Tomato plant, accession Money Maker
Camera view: bottom (45 deg); turntable rotation: 300 degrees
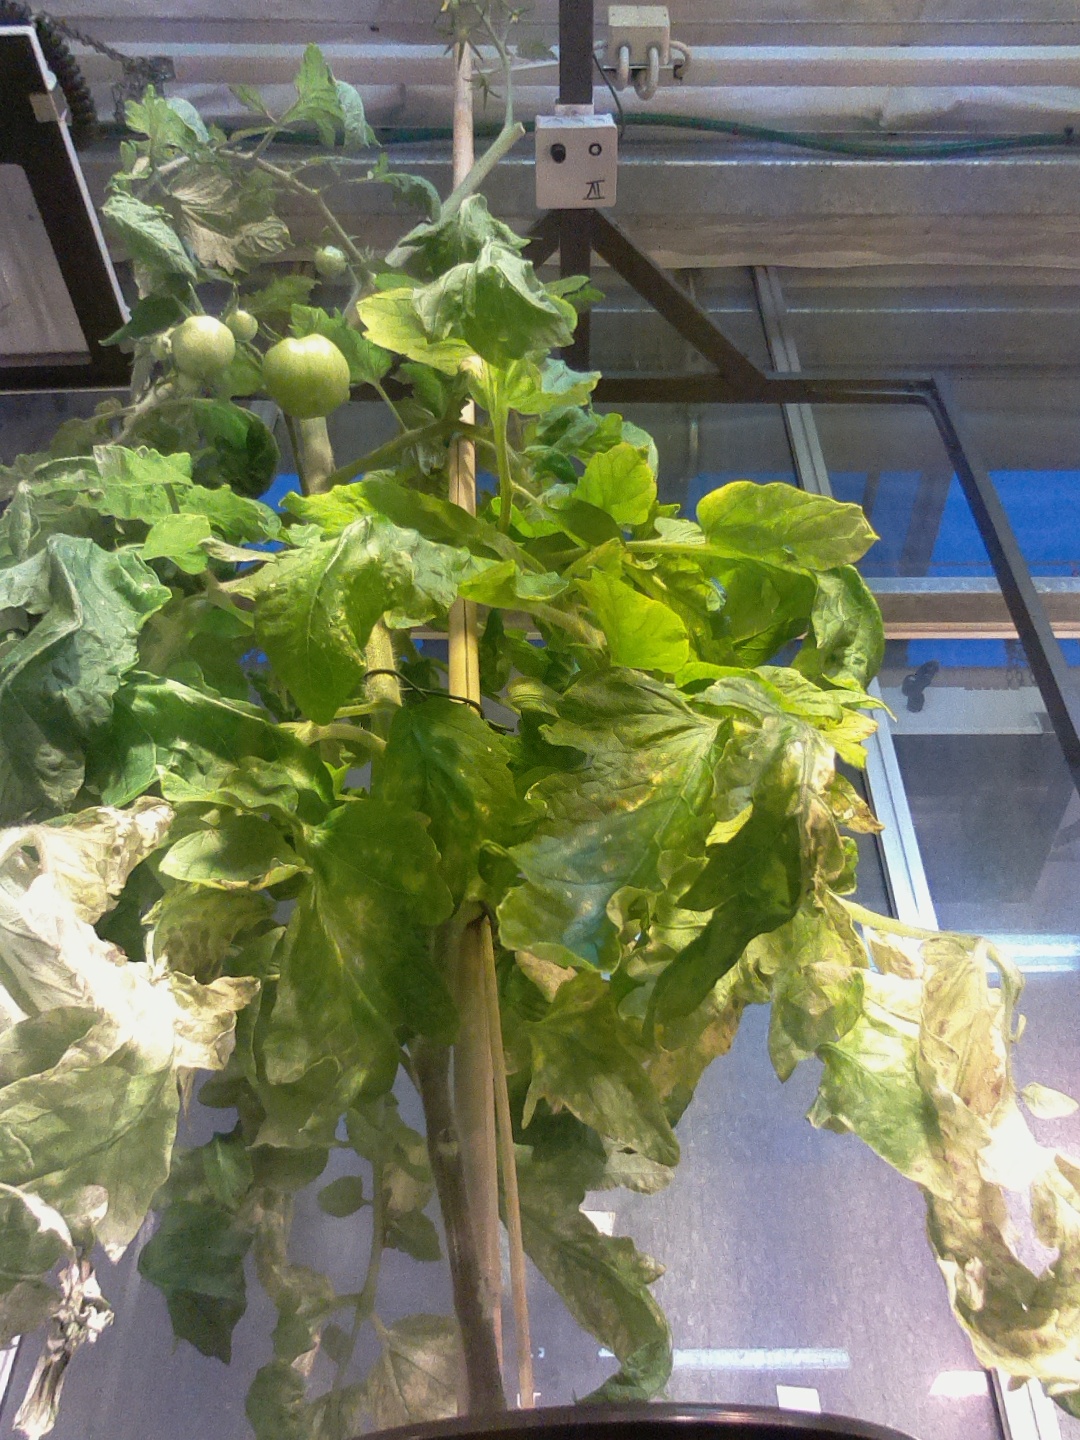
BBCH growth stage 77: 70%-80% of final fruit size